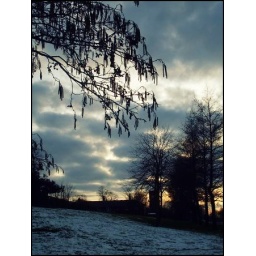
had a walk round the block on my meal breakliked the contrast of the tree branch against the gloomy, cloudy sky